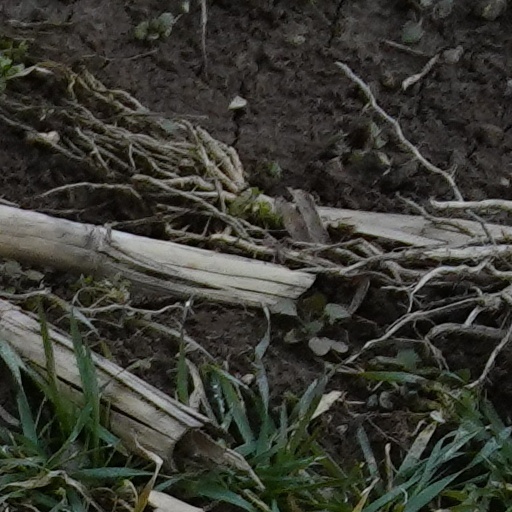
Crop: wheat